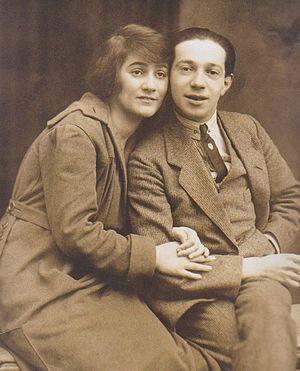
Friedrich Hollaender, Friedrich Holländer ou encore Frederick Hollander, est un compositeur de musique de films et réalisateur allemand, né le 18 octobre 1896 à Londres, mort le 18 juin 1976 à Munich.
Blandine Ebinger, née Blandine Loeser le 4 novembre 1899 à Berlin et morte dans cette même ville le 25 décembre 1993, est une actrice, chanteuse et compositrice allemande.